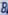
Number: 8